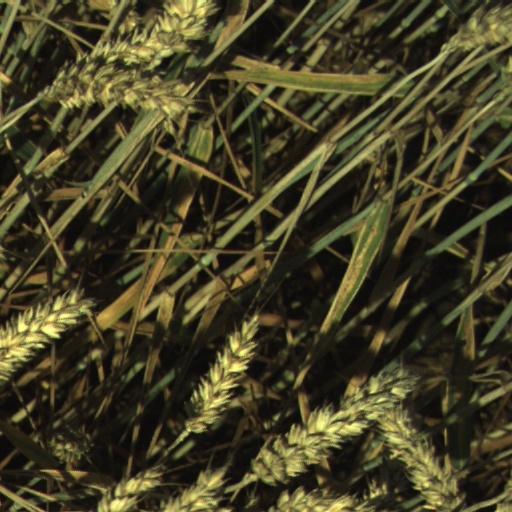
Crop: wheat